John Fogerty

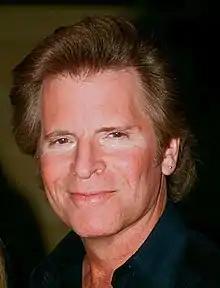
Fogerty in Washington, D.C., in 1998

Fogerty returned to the commercial music industry in 1997 with "Blue Moon Swamp". The layoff between "Zombie" and "Swamp" had been longer than his mid-1970s to mid-1980s break. The album was much more successful than "Zombie" and won the Grammy for best rock album in 1997. A live album, named "Premonition", of the equally successful Blue Moon Swamp tour, was released to similar acclaim and good sales in 1998. A track from "Blue Moon Swamp" titled "Blue Moon Nights", was used in the 2002 film "The Rookie".